Alice Marriott (actress)

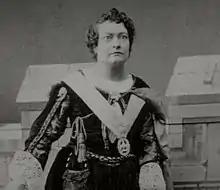
Alice Marriott as Hamlet at Sadler's Wells (1864)

Alice Marriott (17 December 1824 – 25 December 1900), known professionally as Mrs Marriott or Miss Marriott, was a nineteenth-century British stage actress. She was known for regularly playing the part of Hamlet in doublet and hose, to good reviews. She married Robert Edgar, lessee of Sadler's Wells Theatre, and took responsibility for management and production at this and other theatres for some years, besides touring America and Britain. Towards the end of her career she played alongside Sir Henry Irving and Dame Ellen Terry at the Lyceum Theatre, London, but it was Alice Marriott who "made the female Hamlet respectable in England." She was the grandmother of Edgar Wallace and Marriott Edgar.